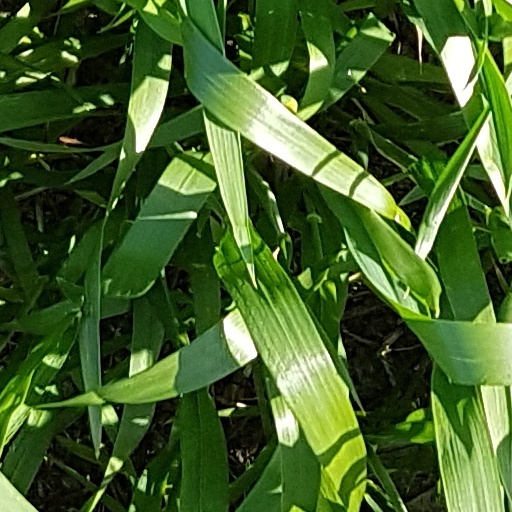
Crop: wheat